Jebel Qatrani Formation

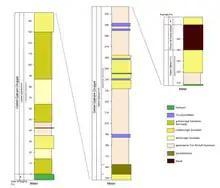
Geological section Gebel Qatrani formation

The formation overlies the Eocene Qasr el Sagha Formation and is overlaid by the Oligocene Widan el Faras Basalt. The formation contains at least two major fossil bearing layers, one in the upper sequence, which is used to refer to the top layers of the formation, and a second in the lower sequence. These two layers have also been called the Upper and Lower Fossil Wood Zones in older publications. Both sequences of the Jebel Qatrani Formation are separated from one another by the so-called Barite Sandstone, a layer with a thickness of .